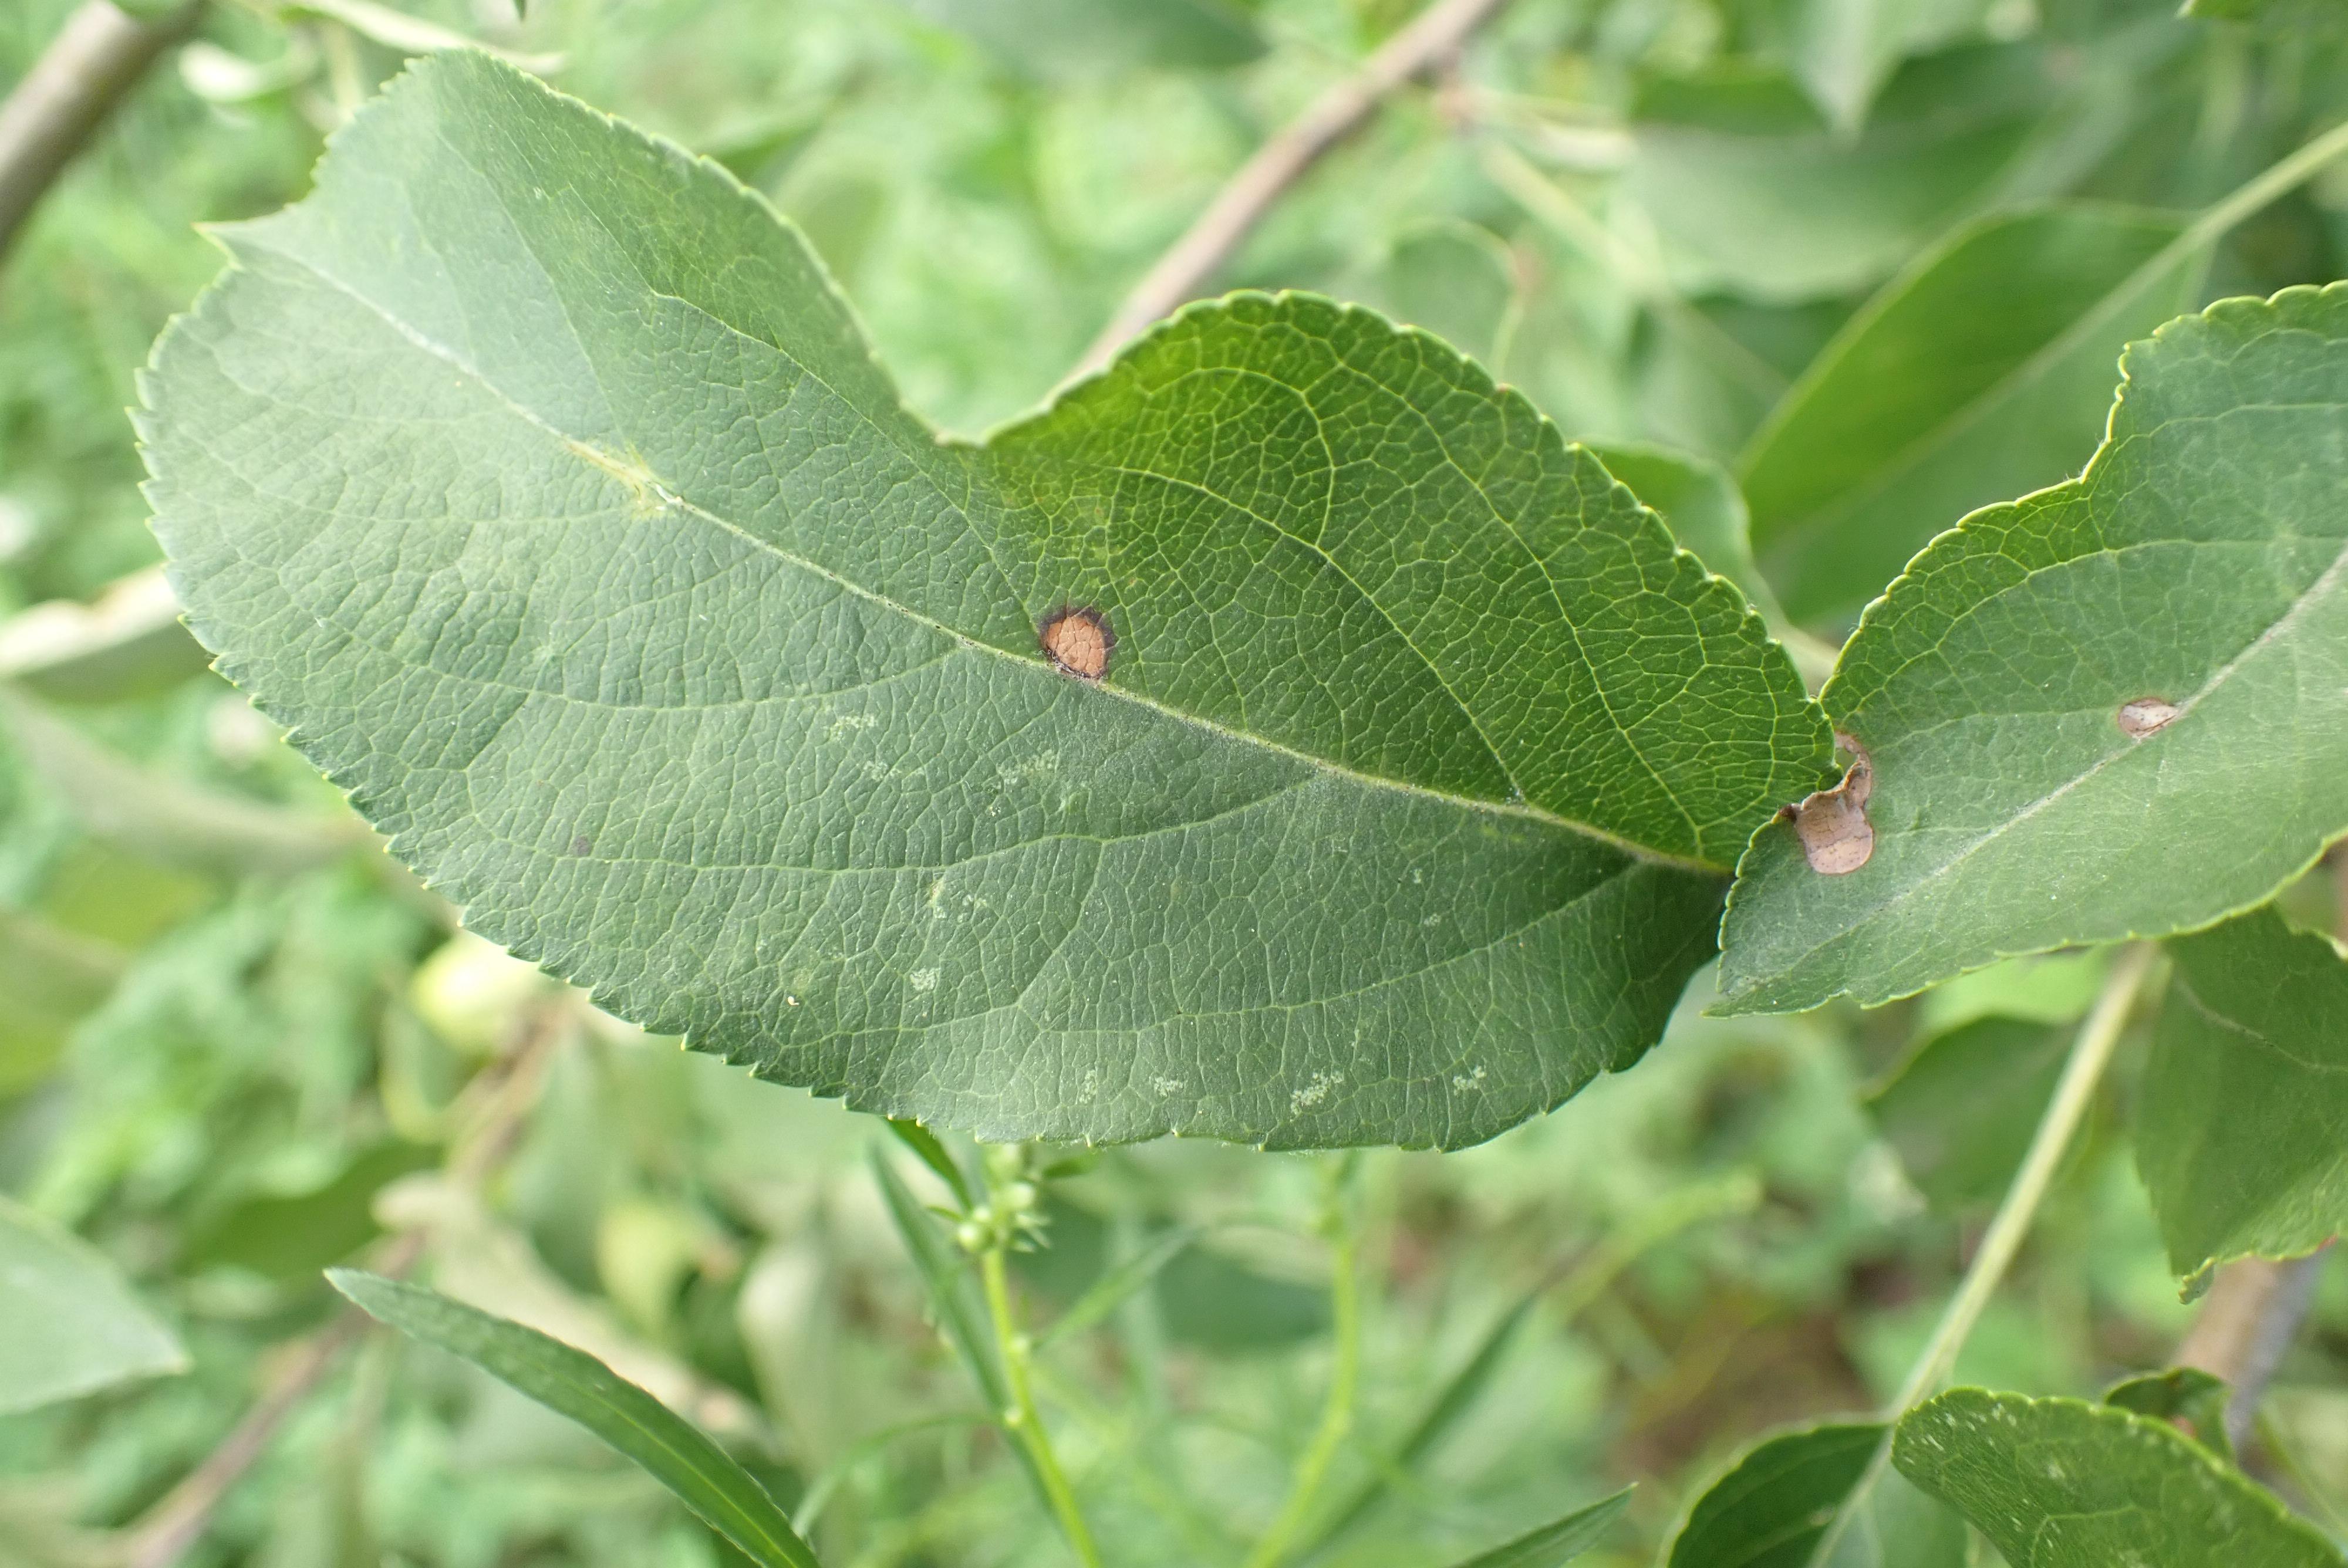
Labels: frog_eye_leaf_spot